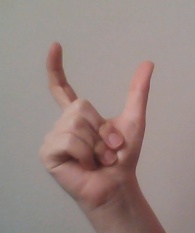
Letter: nun